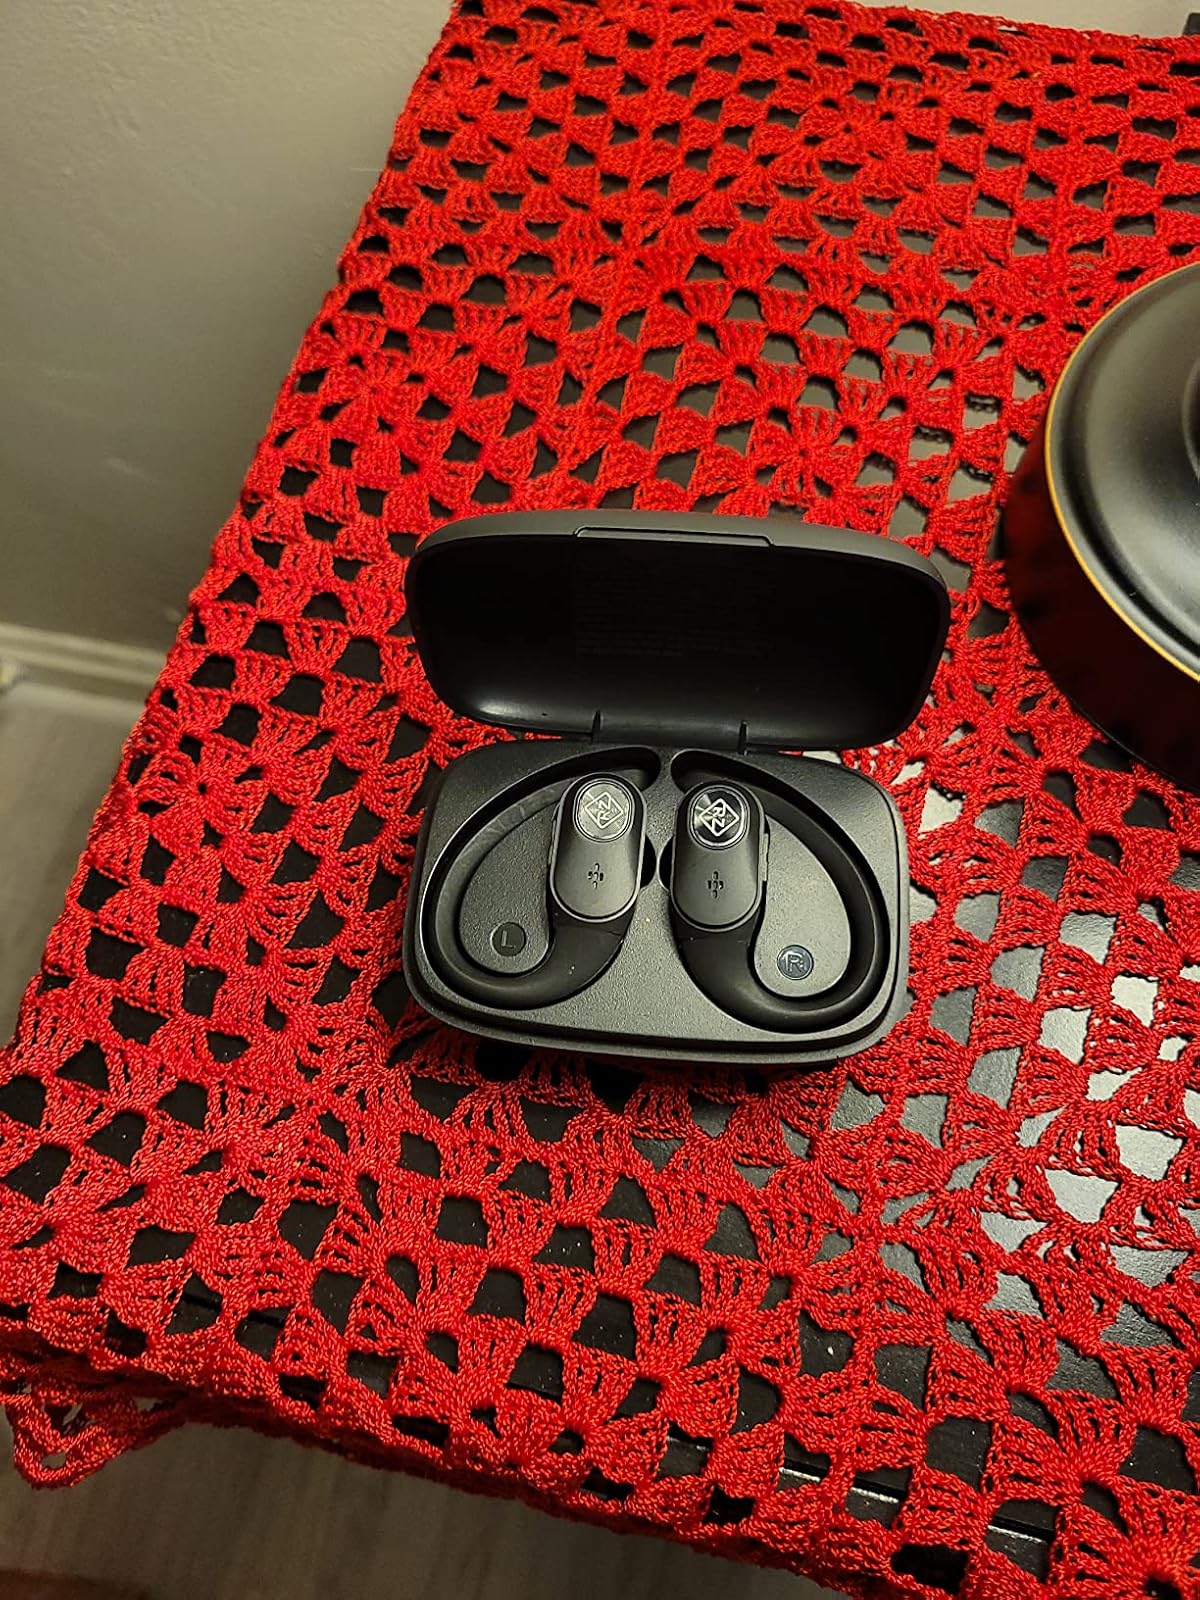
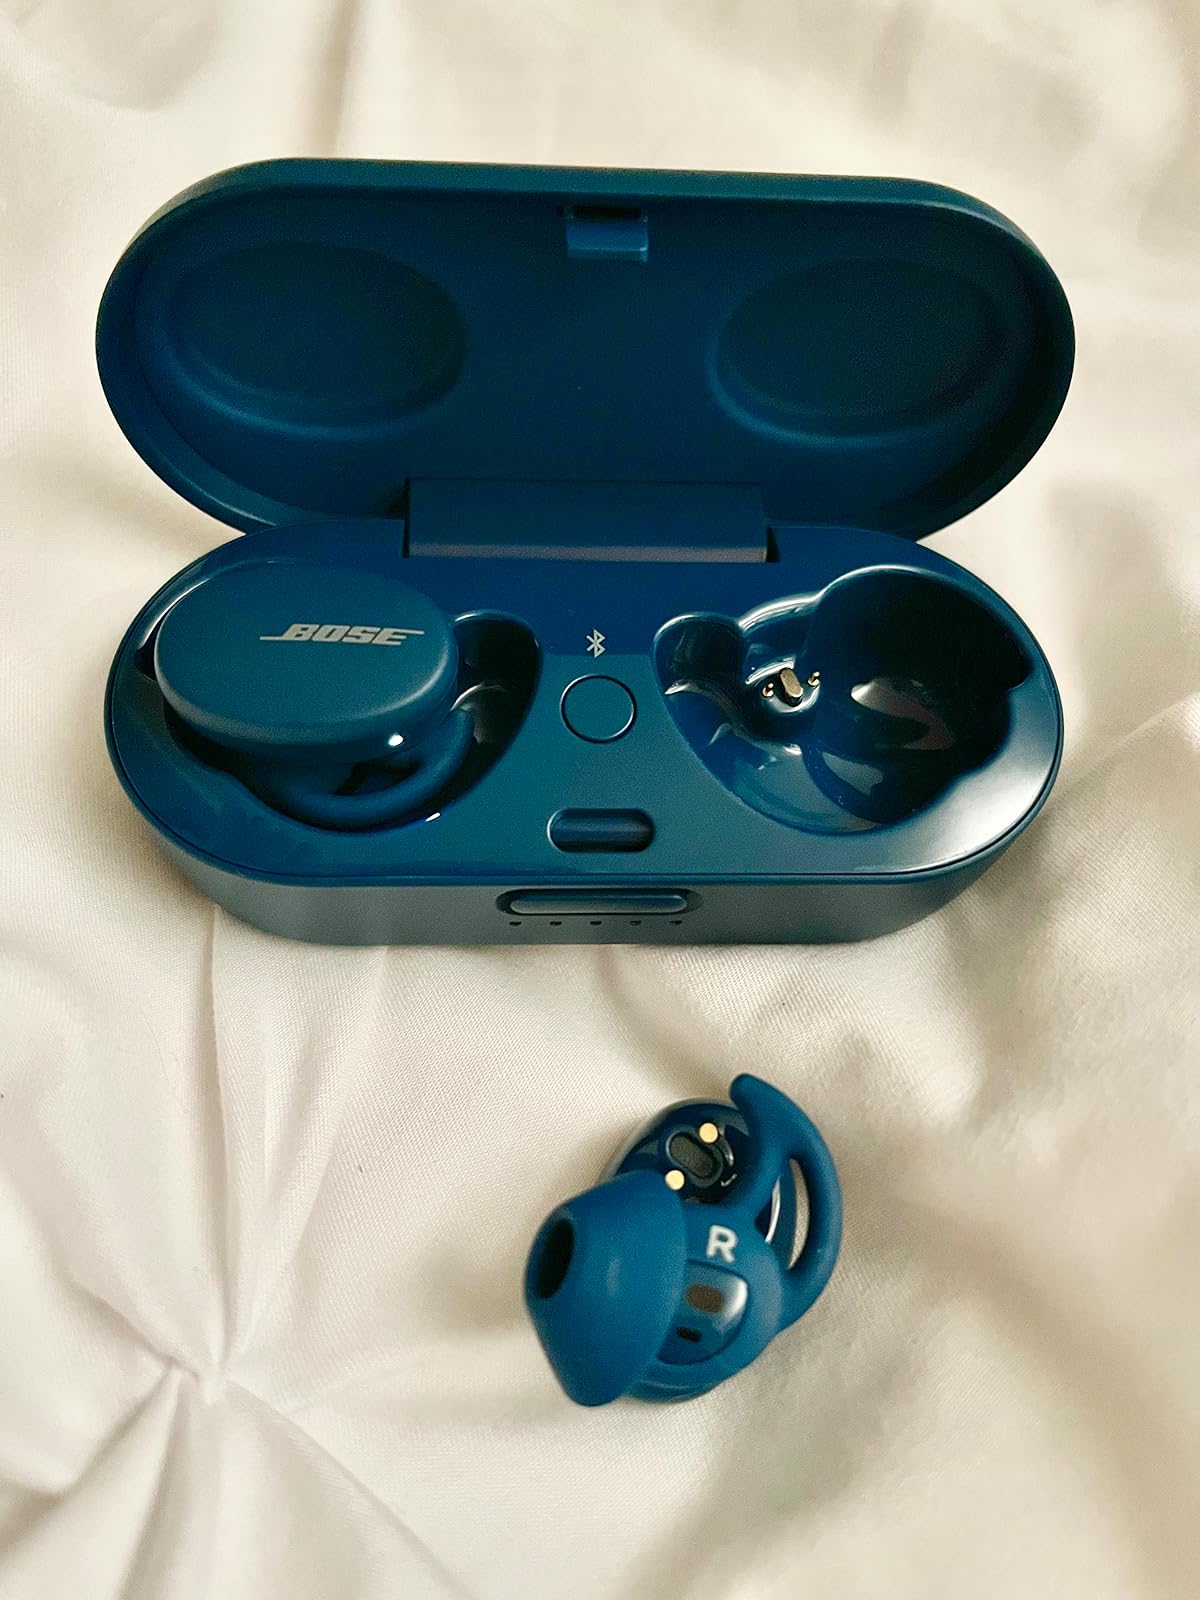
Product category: earbuds
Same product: no